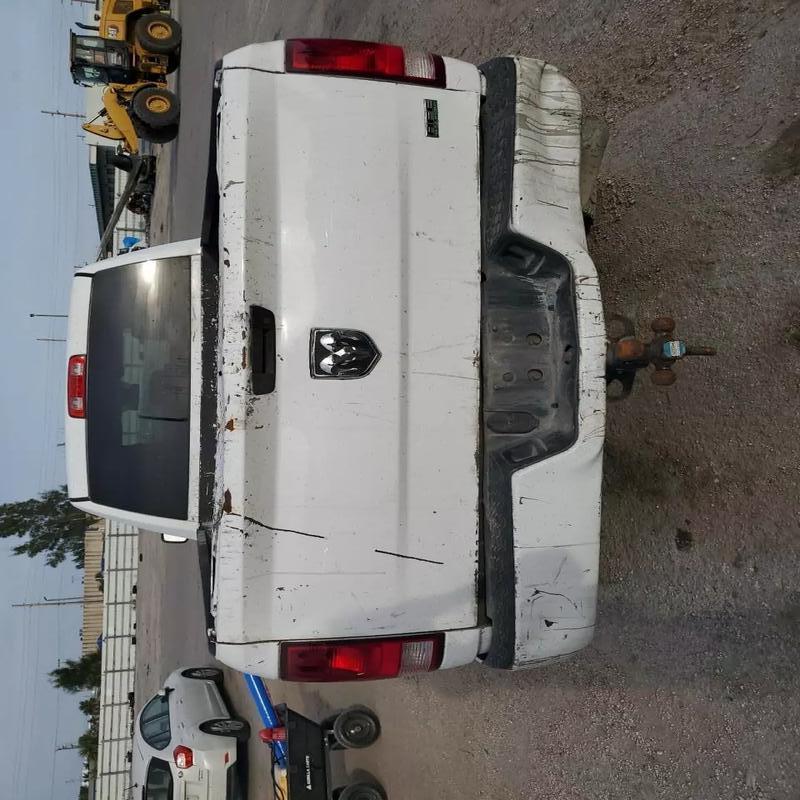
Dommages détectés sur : malle, pare-choc arrière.
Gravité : mineur